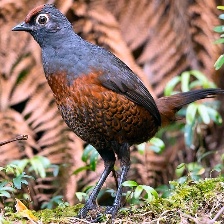
Species: BLACK THROATED HUET
Scientific name: PTEROPTOCHOS TARNII